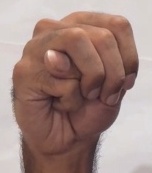
ASL sign: M